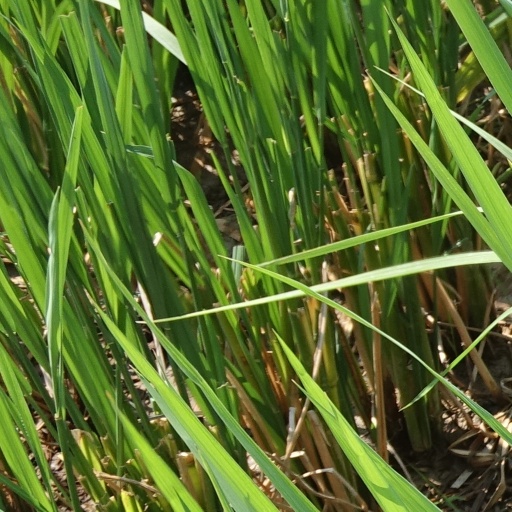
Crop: rice